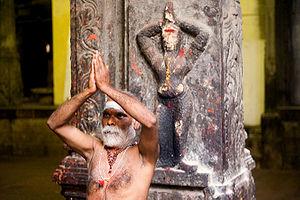
Namasté ou namaskar ou namaskaram est un mot translittéré du sanskrit et communément employé pour saluer, pour dire bonjour et au revoir en Inde et au Népal. Néanmoins, en zones rurales, l'équivalent de « bonjour » peut être « Râm-râm », répétition du nom de Râma, ou « Vanakkam » dans le sud de l'inde.
L’hindouisme, ou sanatana dharma, est l'une des plus anciennes religions du monde encore pratiquées qui n'a ni fondateur ni institution cléricale organisée uniformément. En 2015, le nombre de fidèles est estimé à 1,1 milliard dans 85 pays, c'est actuellement la troisième religion la plus pratiquée dans le monde après le christianisme et l'islam. Elle est issue du sous-continent indien qui reste son principal foyer de peuplement.